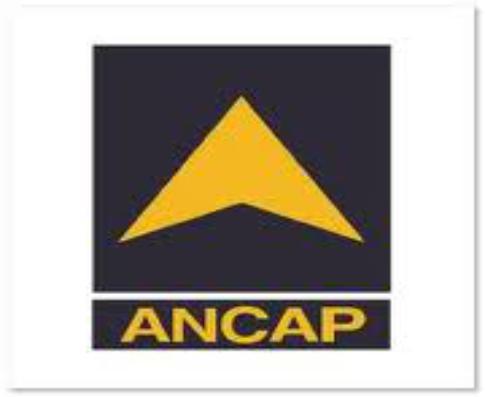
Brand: ANCAP-1
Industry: Transportation